Confessions of a Police Captain

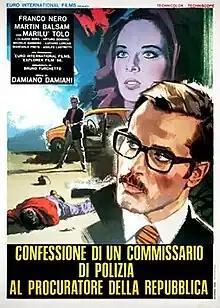
Italian film poster

Confessions of a Police Captain (also known as "Confessions of a Police Commissioner to the District Attorney") is an Italian crime-drama film.